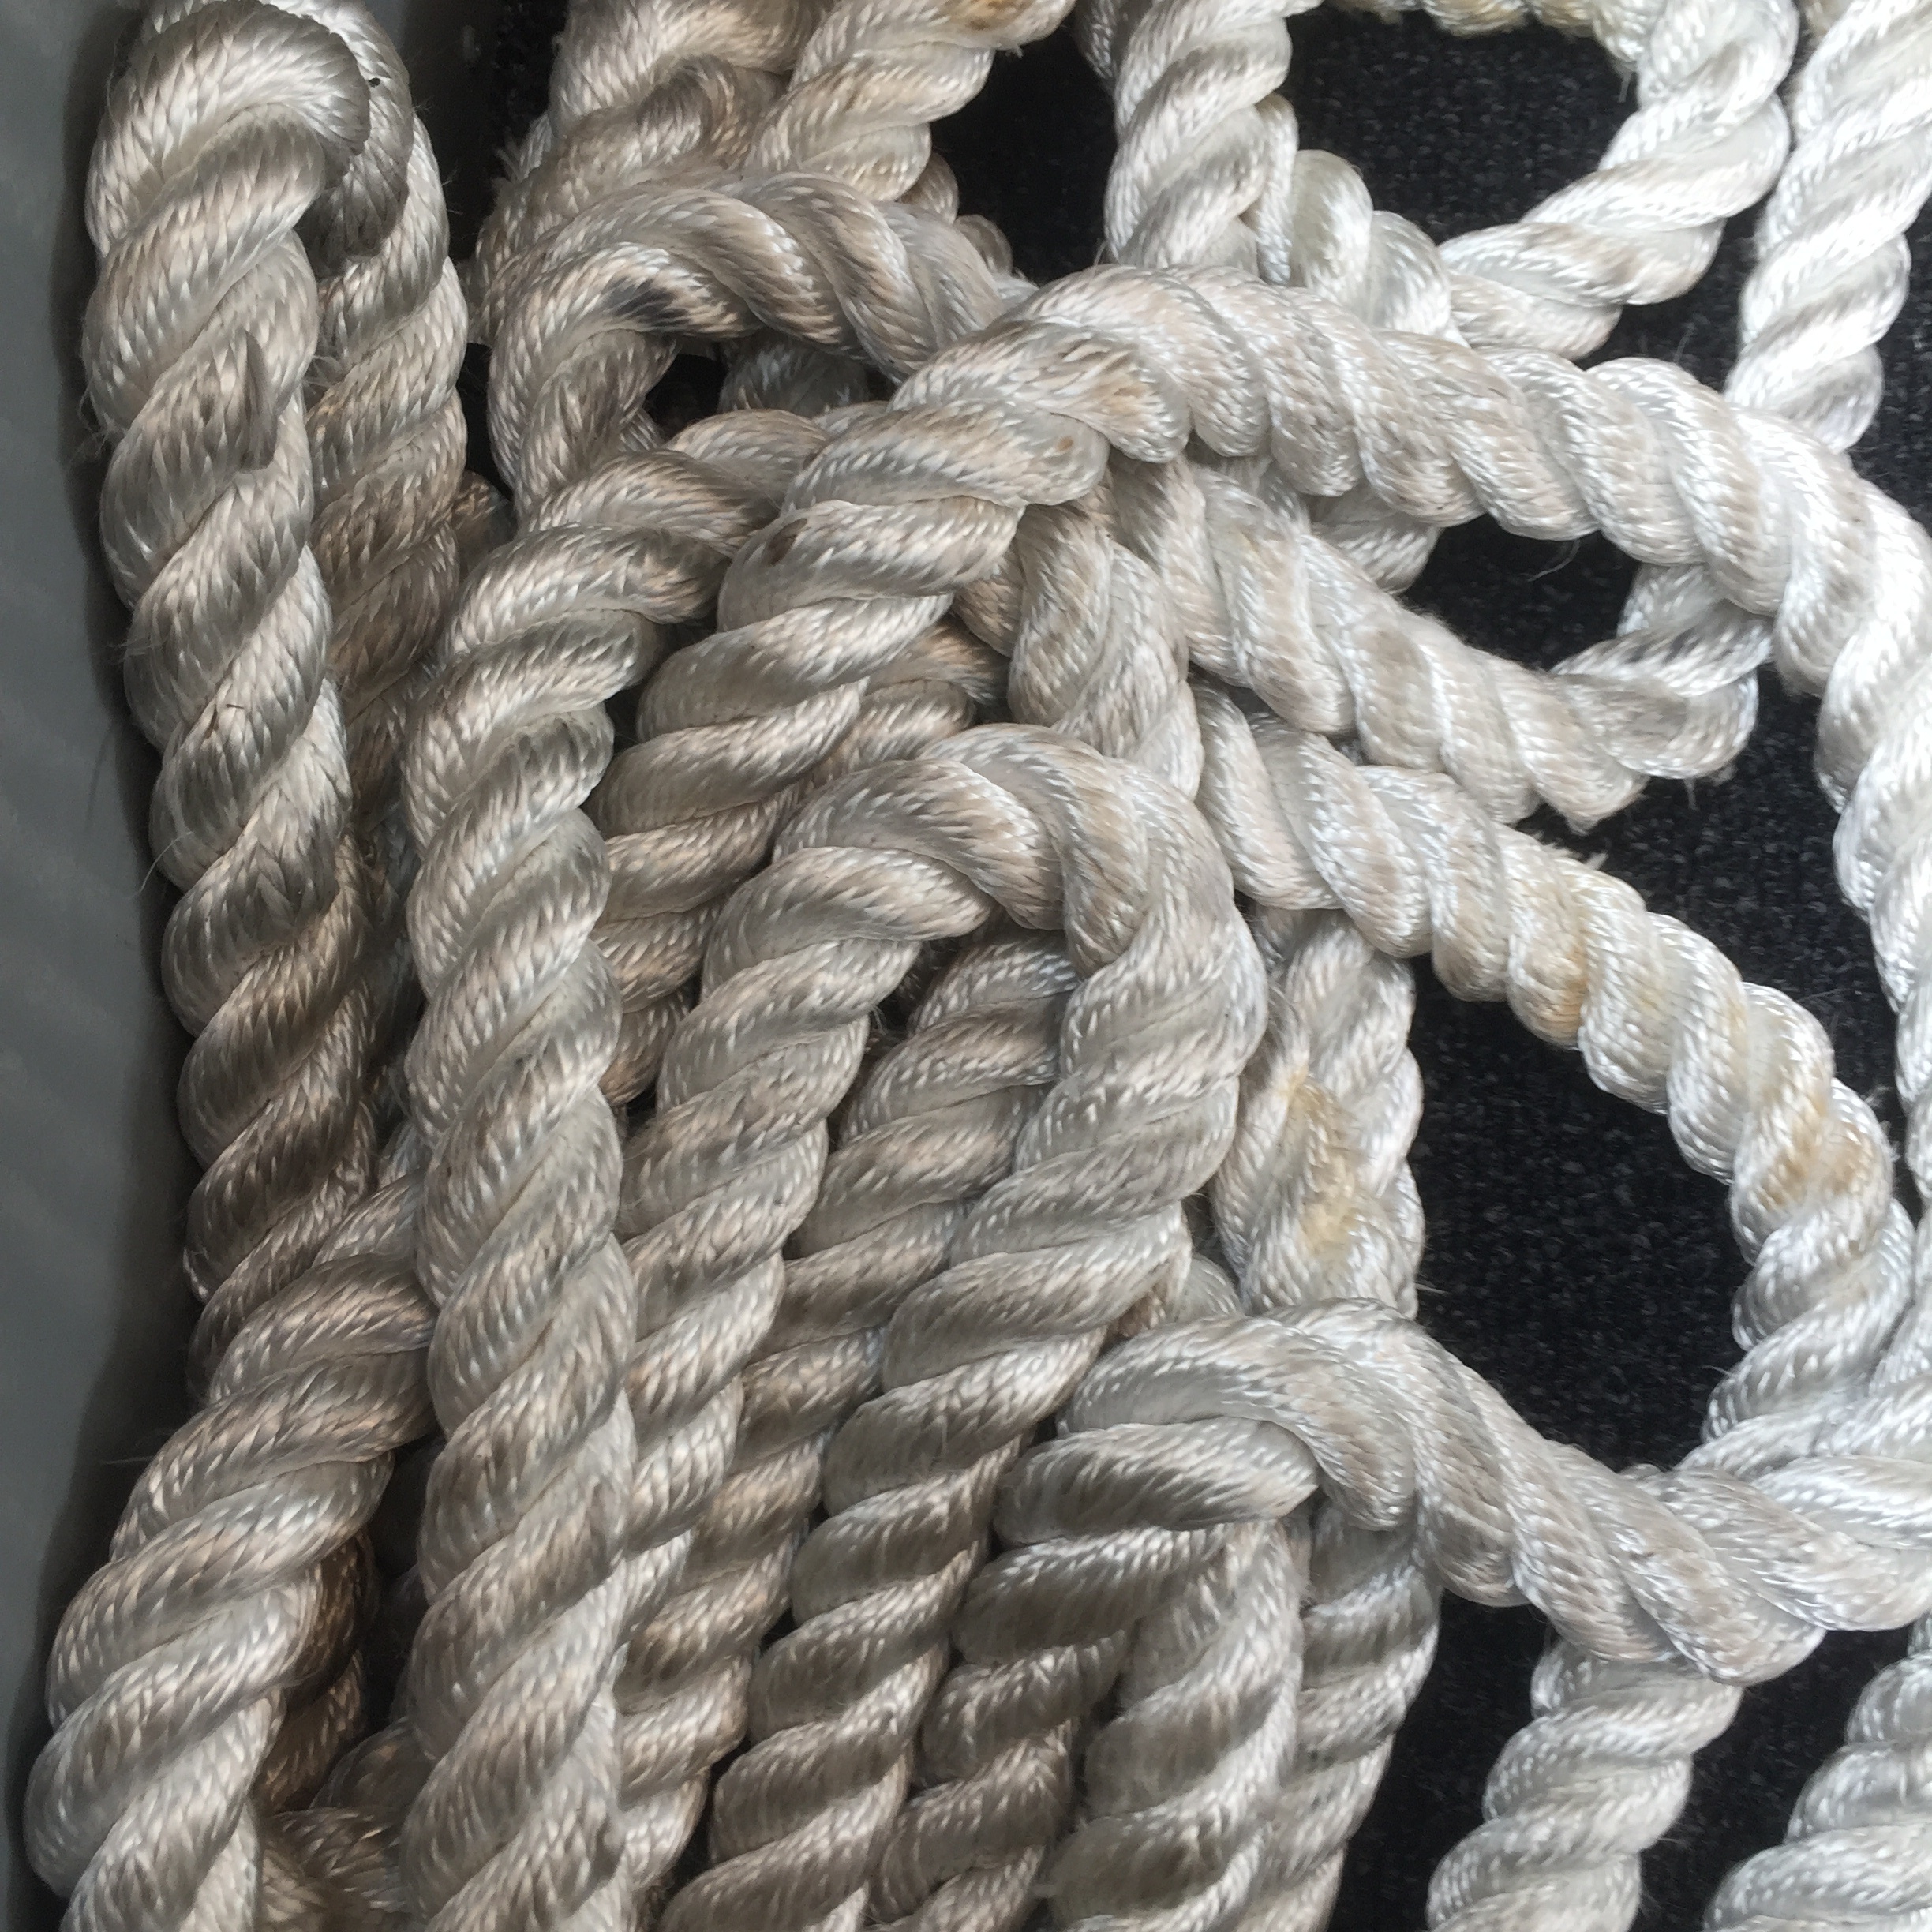
rope, hair, chain, rein, hairstyle, textile, knot, hardware accessory